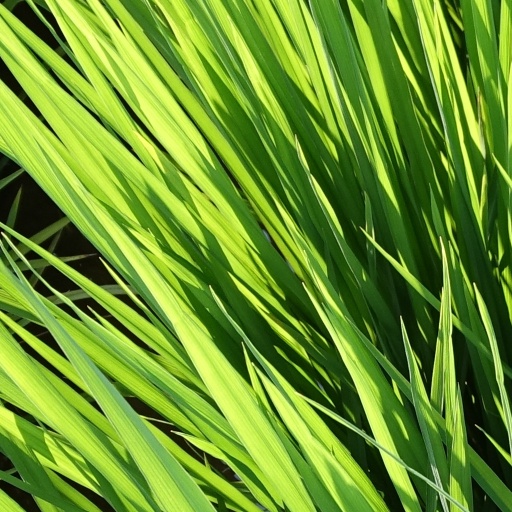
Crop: rice